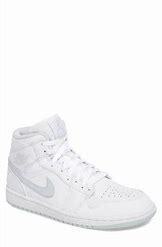
Brand: Jordan
Model: Air 1 Mid Retro Basketball